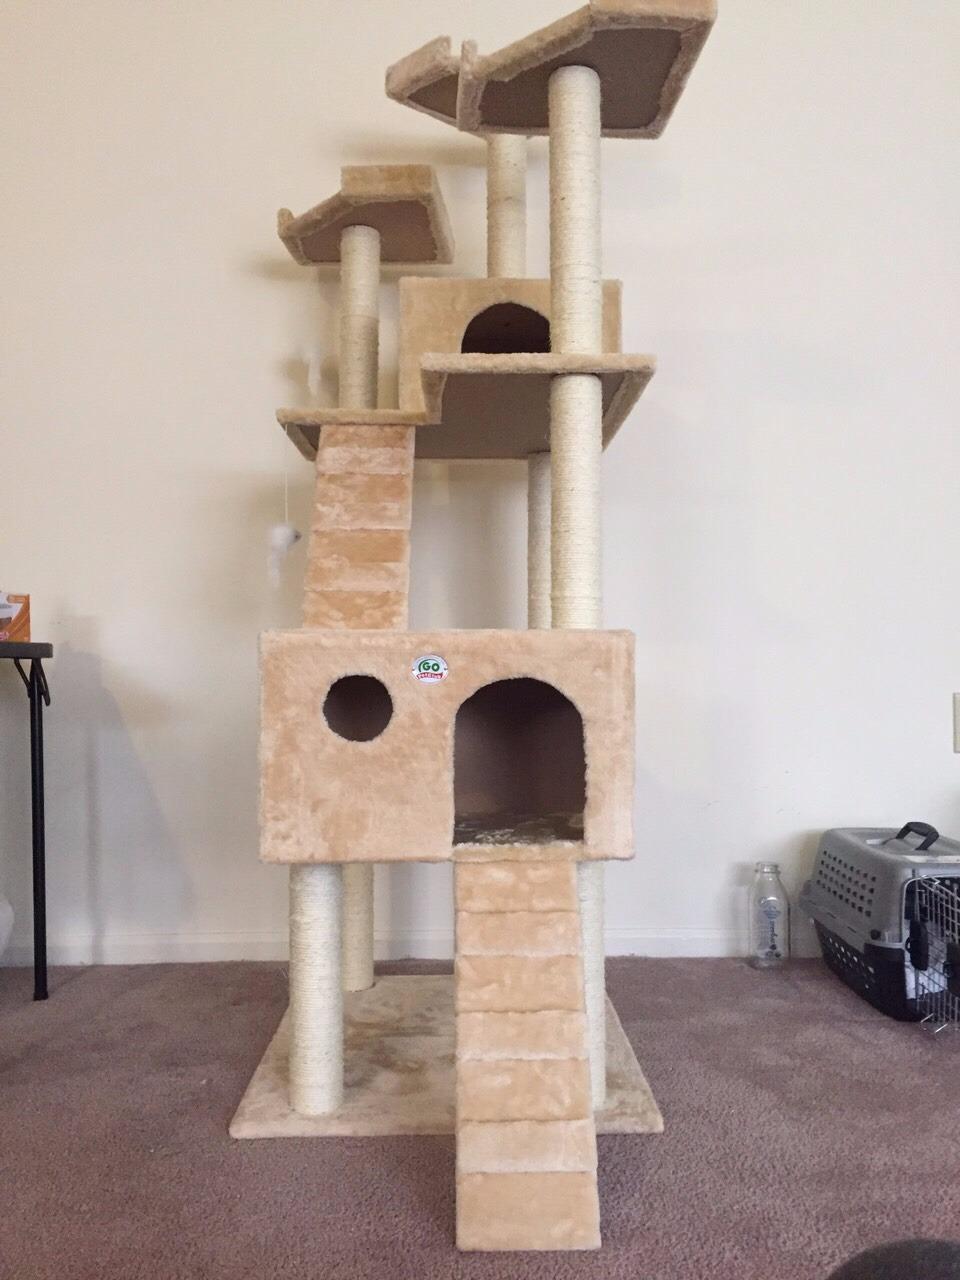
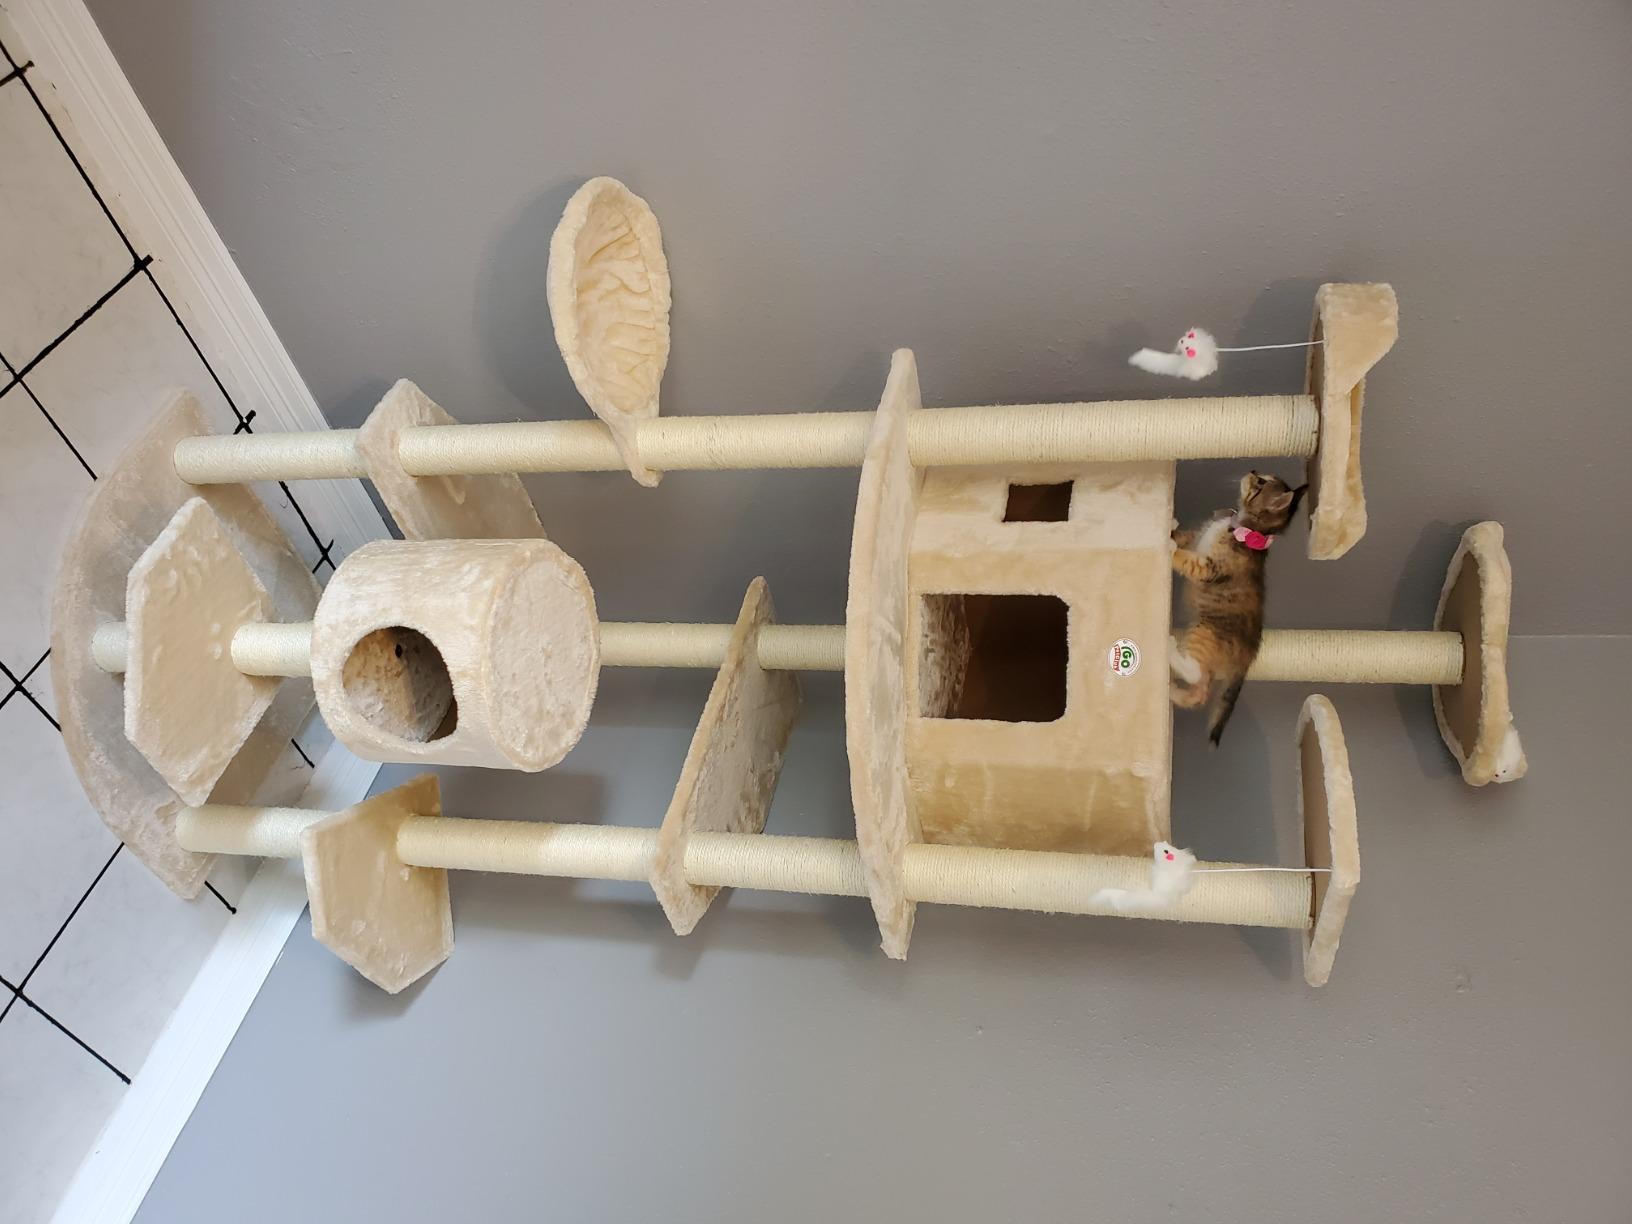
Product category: items_cat tree
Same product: no